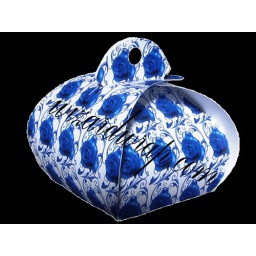
Trinket wedding favour celebration box in a blue rose design